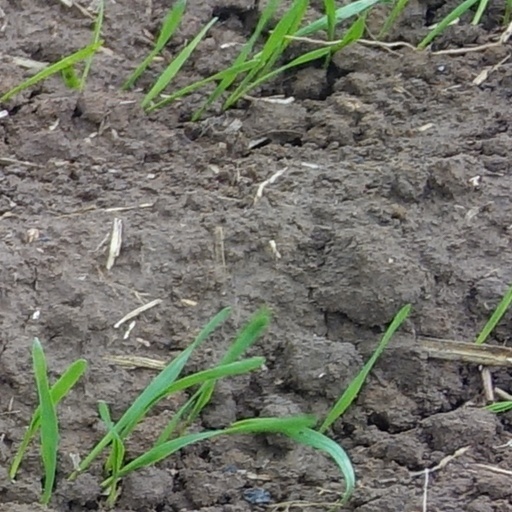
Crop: wheat